New Writings in SF 14

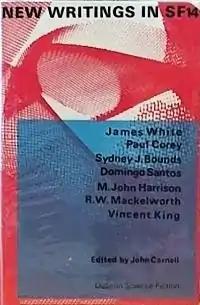
Cover of the first edition

New Writings in SF 14 is an anthology of science fiction short stories edited by John Carnell, the fourteenth volume in a series of thirty, of which he edited the first twenty-one. It was first published in hardcover by Dennis Dobson in 1969, followed by a paperback edition under the slightly variant title of "New Writings in S.F.-14" by Corgi the same year.